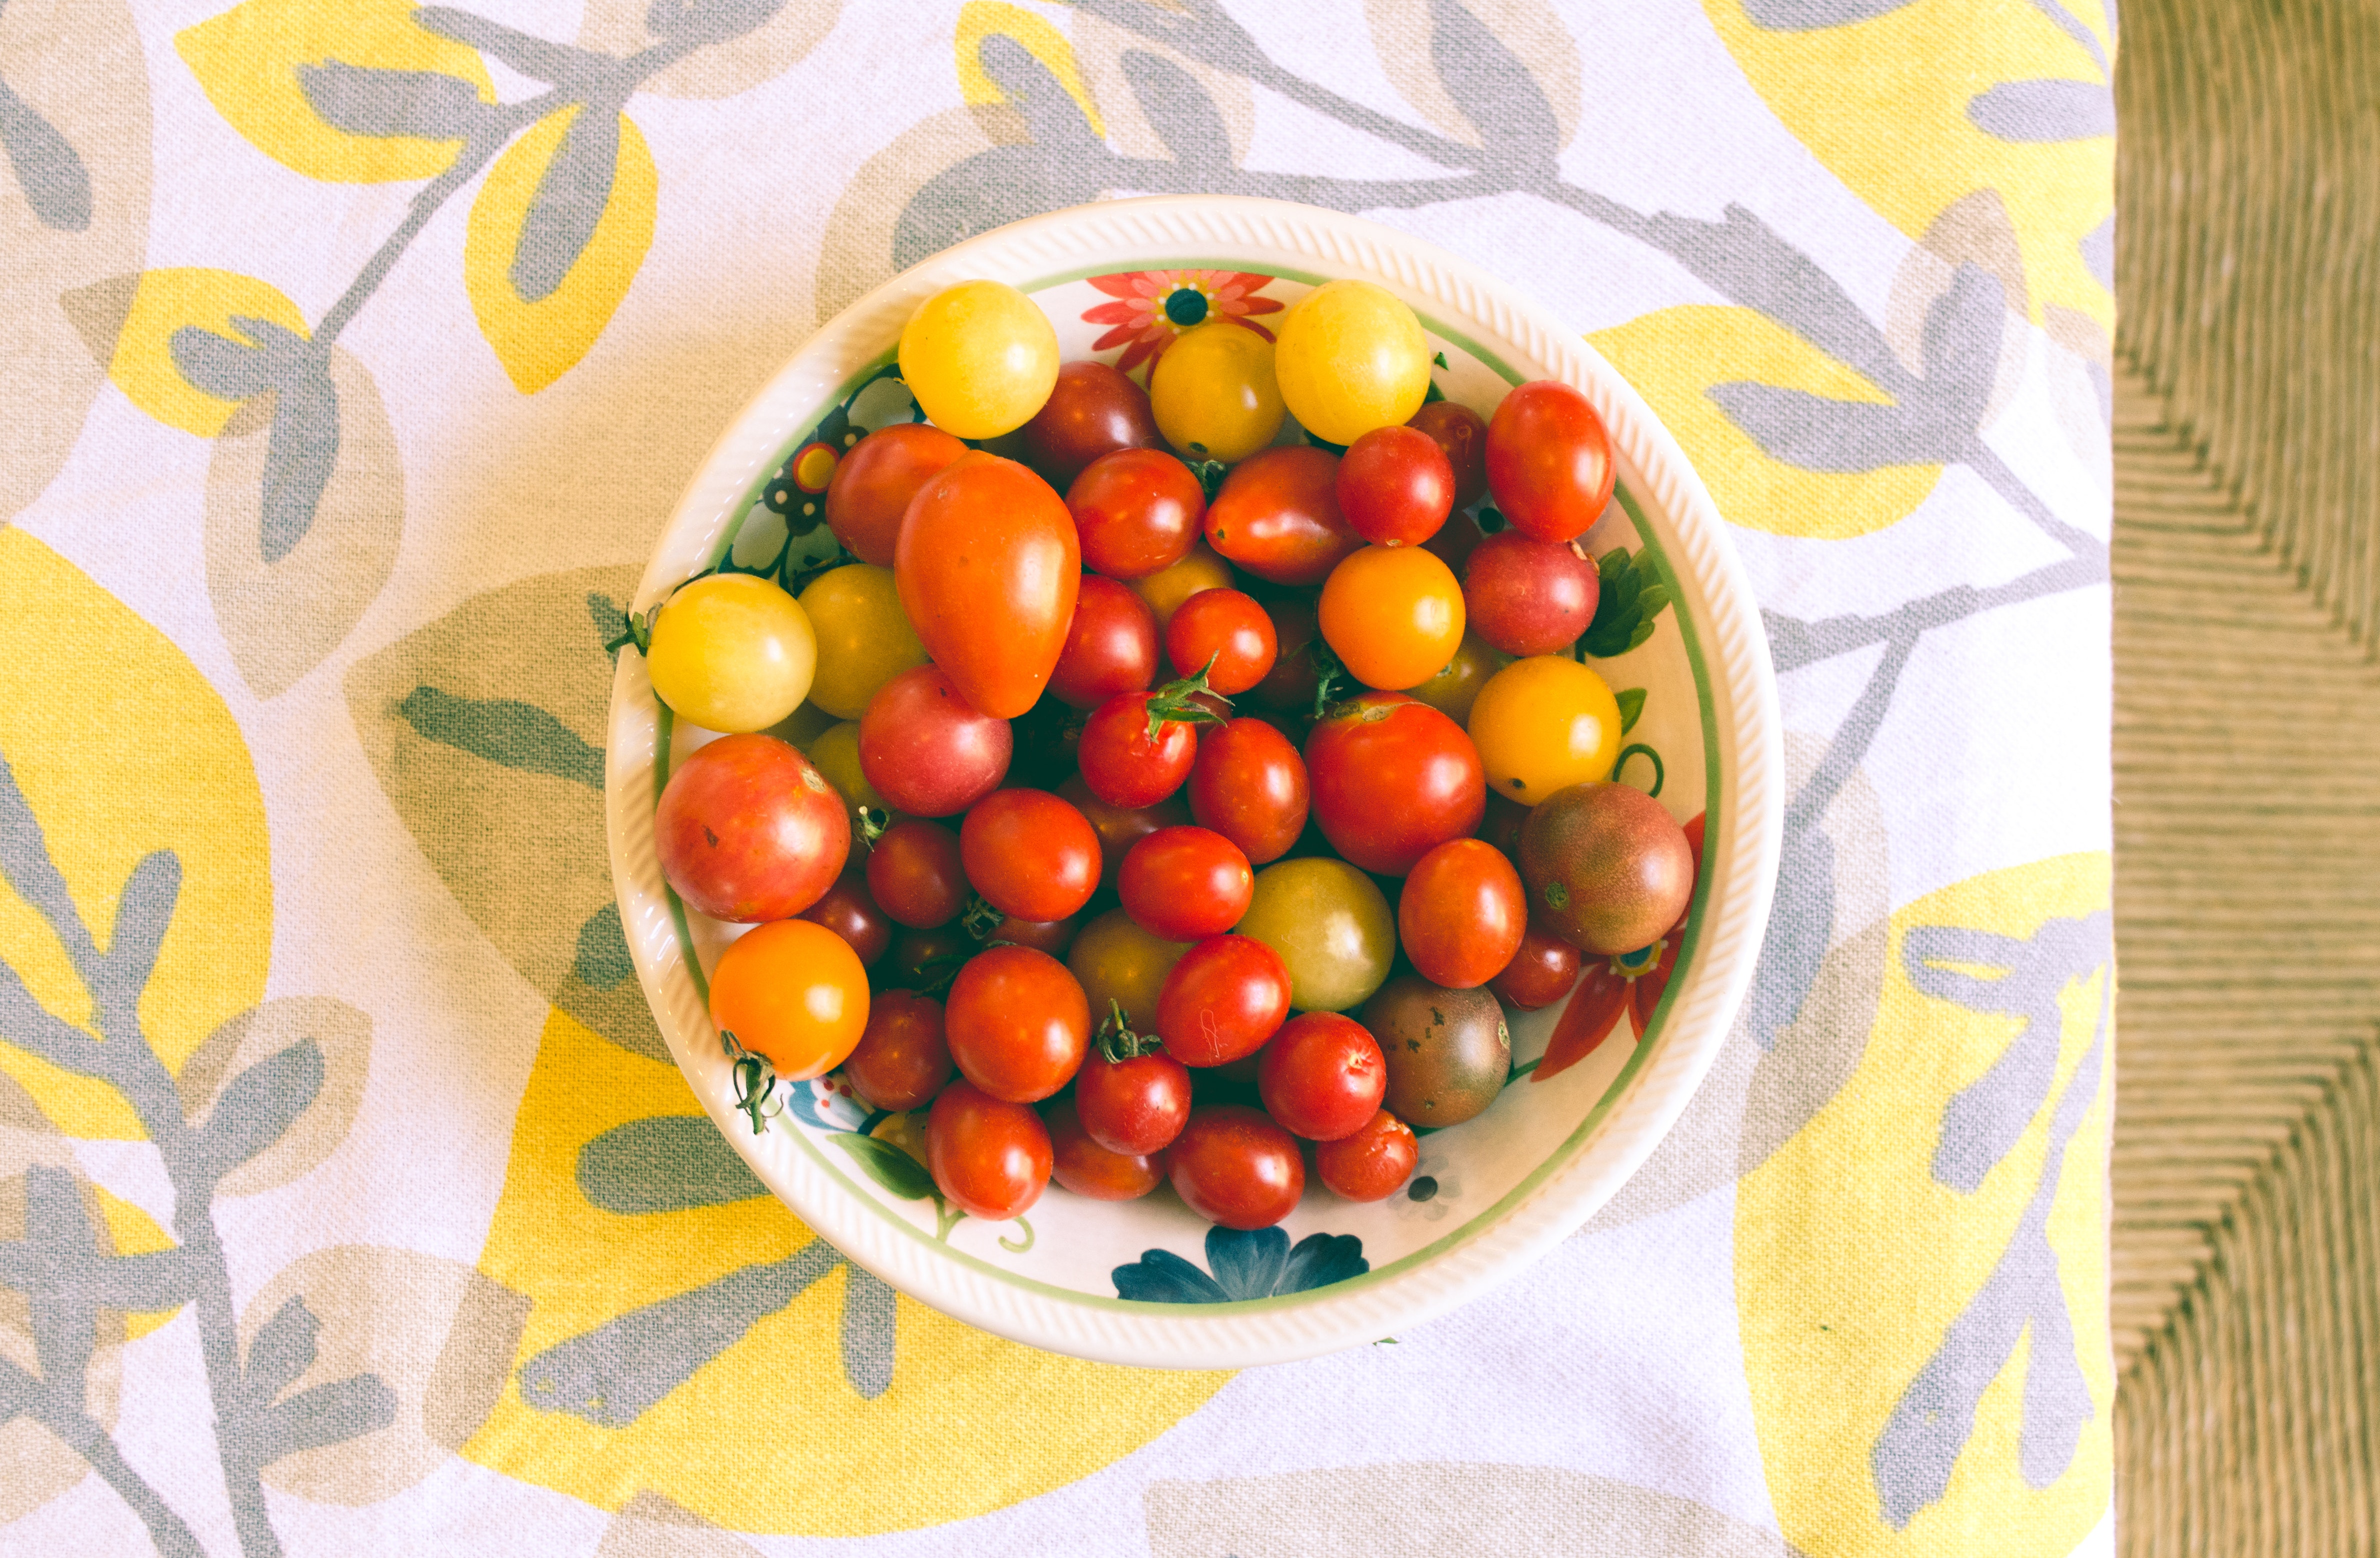
food, fruit, solanum, tomato, cherry tomatoes, natural foods, vegetable, plum tomato, plant, produce, vegetarian food, nightshade family, local food, bush tomato, flowering plant